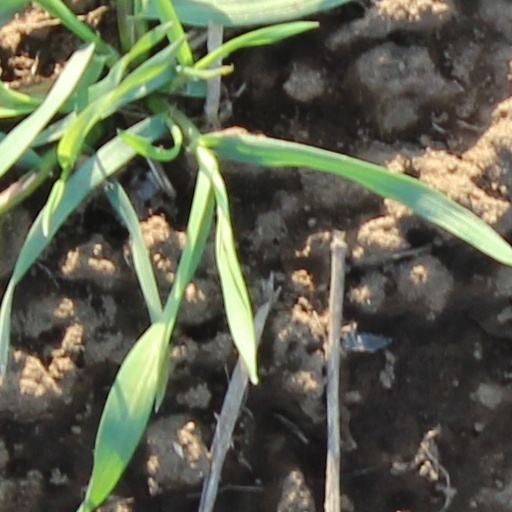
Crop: wheat